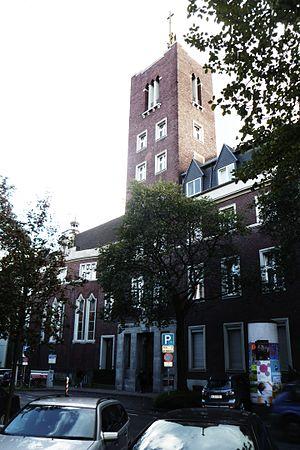
Les Alexiens, Cellites ou Lollards, forment à l'origine une association pieuse de laïcs qui, par esprit religieux et social, se chargeaient d'ensevelir les pestiférés et ceux qui ne pouvaient se payer des funérailles. Au fil des temps, ils créèrent des hospices pour y soigner les pestiférés, les indigents et plus tard les aliénés légers. Ces laïcs s'appelaient frères, menant une vie austère, mais ne prononçaient pas de vœux. Il est remarquable de noter qu'ils ne se sont pas formés autour d'un fondateur reconnu.